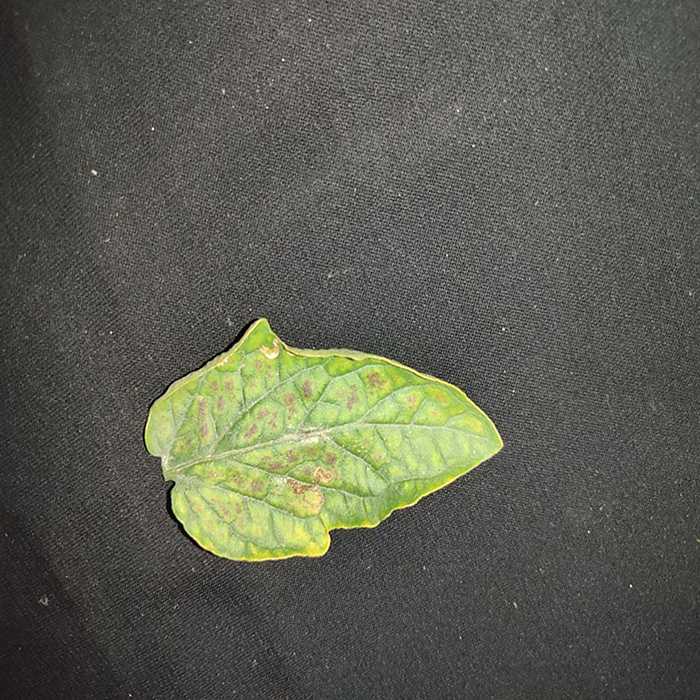
Plant: Tomato
Label: Tomato spotted wilt